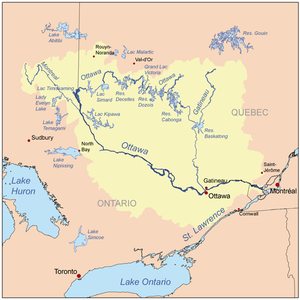
Ottawa River
Kort over Ottawa Rivers afvandingsområde
Ottawa River er en flod i Canada, som for en stor del danner grænse mellem provinserne Québec og Ontario. Floden er en venstre biflod til Saint Lawrencefloden. Den blev navngivet efter Ottawafolket som også har lagt navn til byen Ottawa, som ligger på flodens sydlige side.